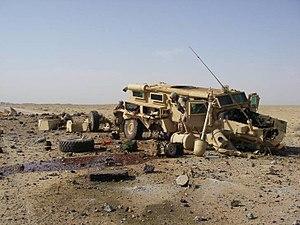
Les engins explosifs improvisés ou engins explosifs de circonstance sont principalement employés lors de conflits asymétriques par les forces terroristes, de guérilla ou par des commandos.
La coque en V est un type de conception de véhicules blindés utilisé sur les véhicules de transport de troupes à roues, les véhicules de reconnaissance et les véhicules de combat d'infanterie.
La guerre en Irak dans la province d'Al Anbar, également connue sous le nom de campagne d'Al Anbar, consista en une série d'affrontements entre l'armée américaine, les forces du gouvernement Iraqien, et la guérilla irakienne sunnite dans la province irakienne occidentale d'Al-Anbar. La guerre en Irak dura de 2003 à 2011. Toutefois, la plupart des combats et la majeure partie de la campagne de contre-insurrection à Al-Anbar eut lieu entre avril 2004 et septembre 2007. Après une première phase d'intense guerre urbaine, principalement entre des insurgés et des Marines américains, les combats évoluèrent par la suite et les insurgés se concentrèrent durant les dernières années sur des embuscades contre les forces de sécurité américaines et irakiennes, menées à l'aide d'engins explosifs improvisés, des attaques à grande échelle contre des avant-postes de combat ainsi que des attentats à la voiture piégée. Le bilan des pertes fait état de près de 9 000 Irakiens et de 1 335 Américains tués au cours de la campagne. Une majeure partie de ces morts eurent lieu dans la vallée de l'Euphrate et dans le triangle sunnite autour des villes de Fallujah et Ramadi.